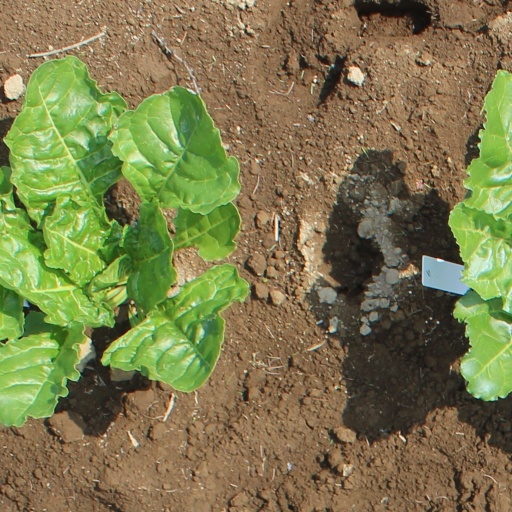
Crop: sugar beet